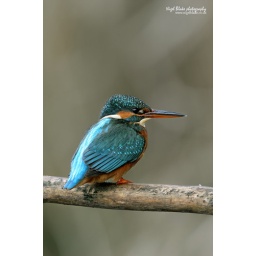
Common Kingfisher, Alcedo atthis, a female bird perched on a branch above water. Img_3271